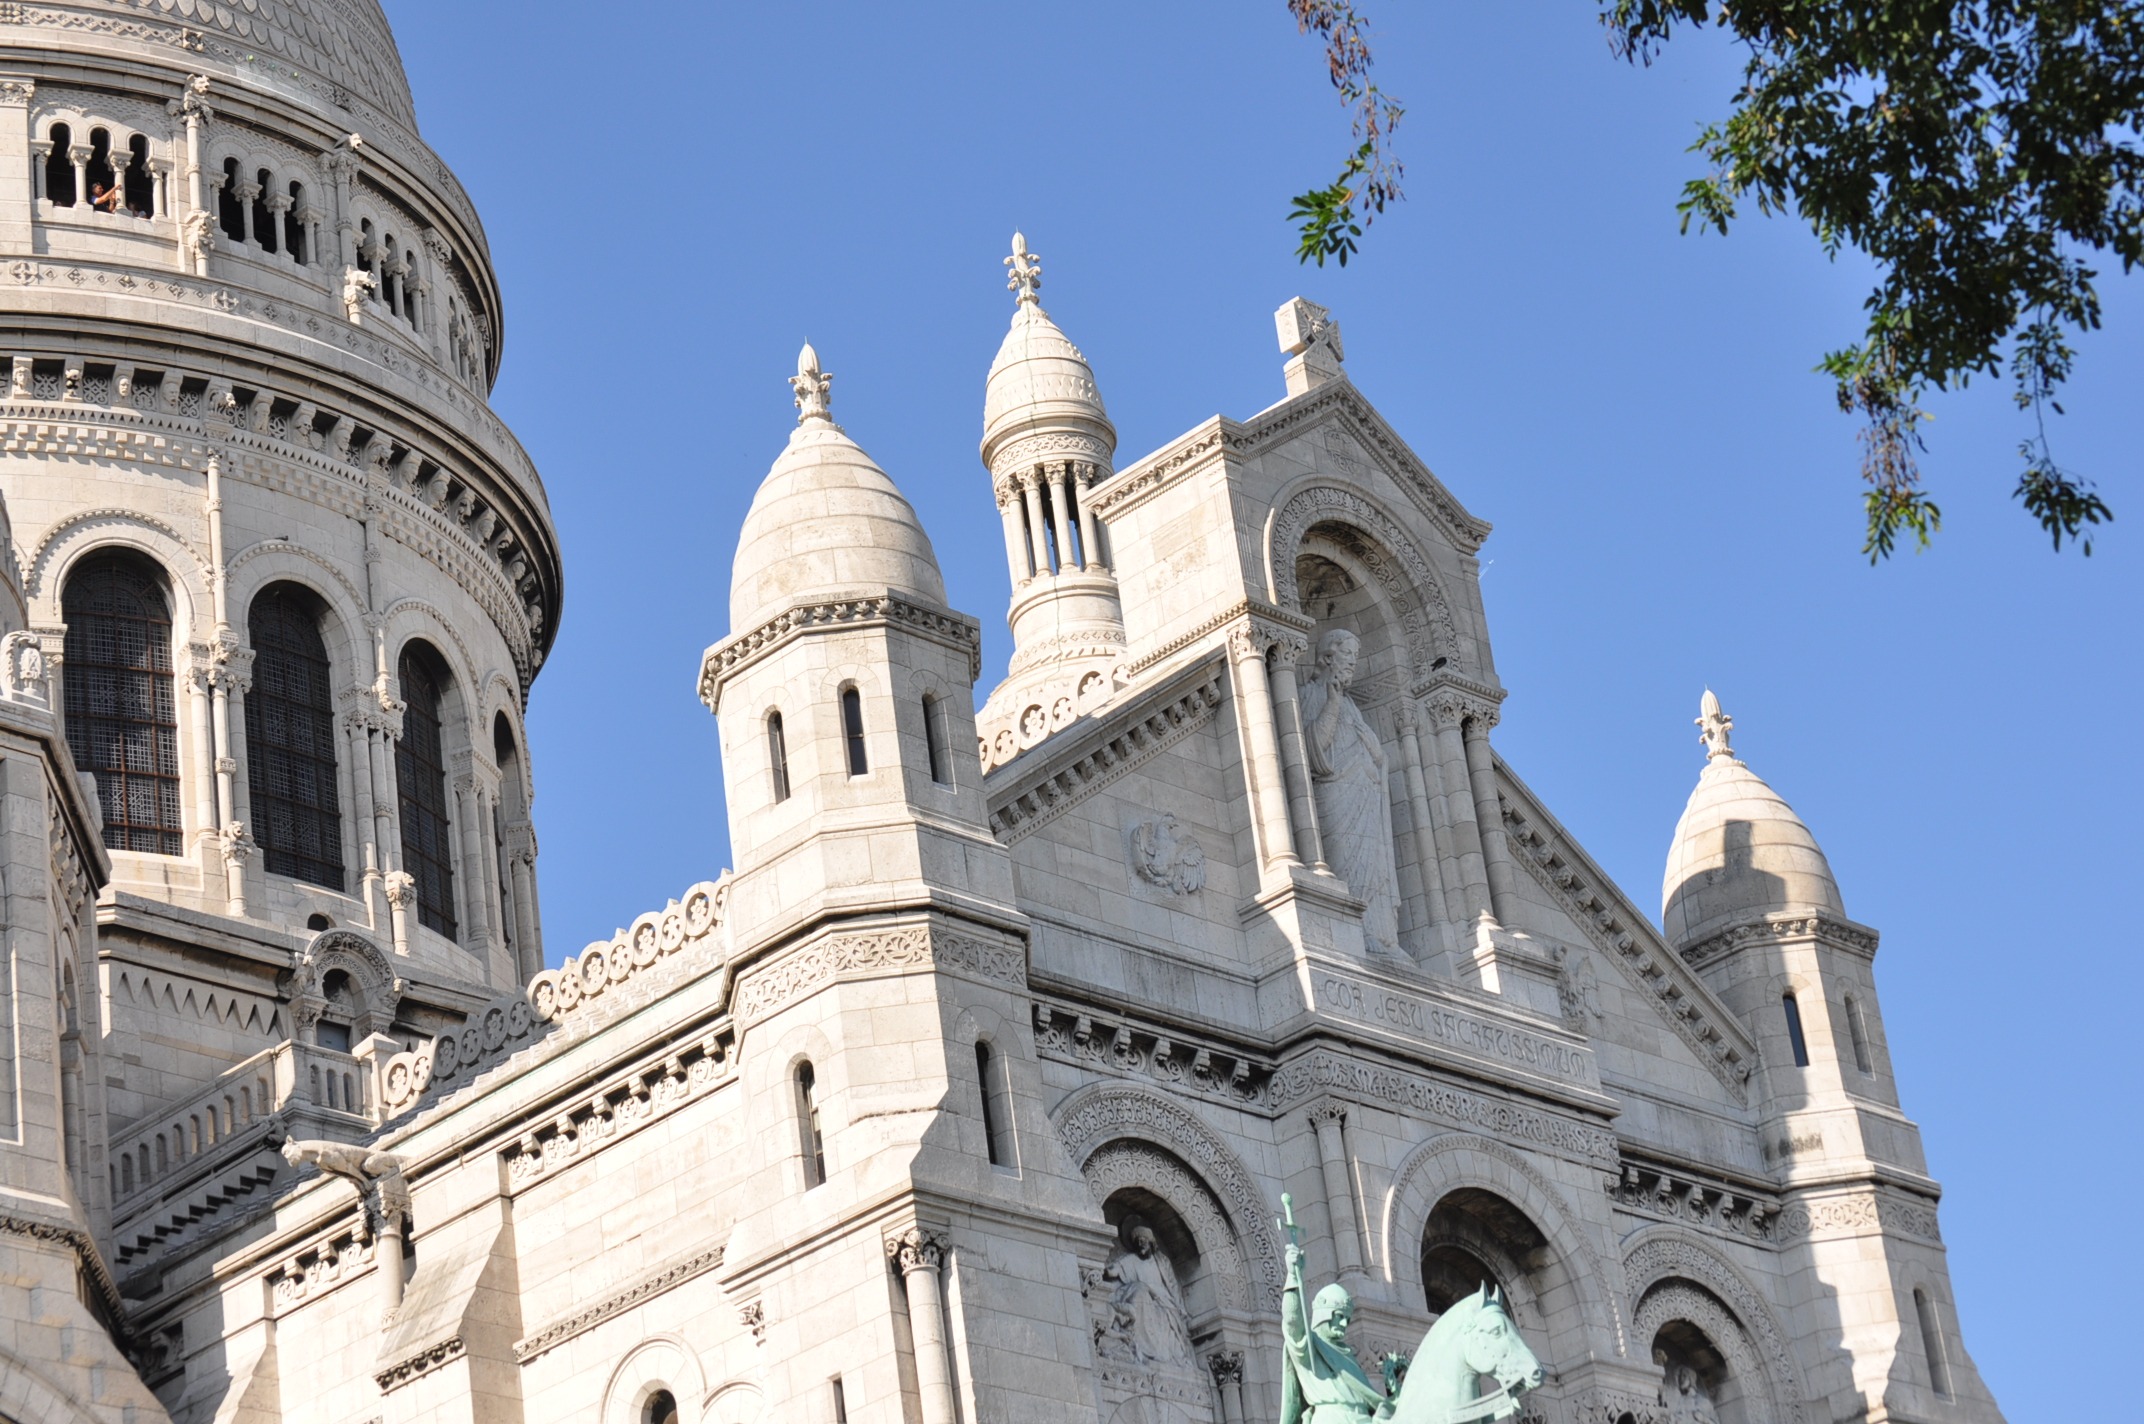
architecture, building, paris, france, landmark, facade, church, cathedral, place of worship, basilica, historic site, sacr c ur, byzantine architecture, sacr c ur basilica